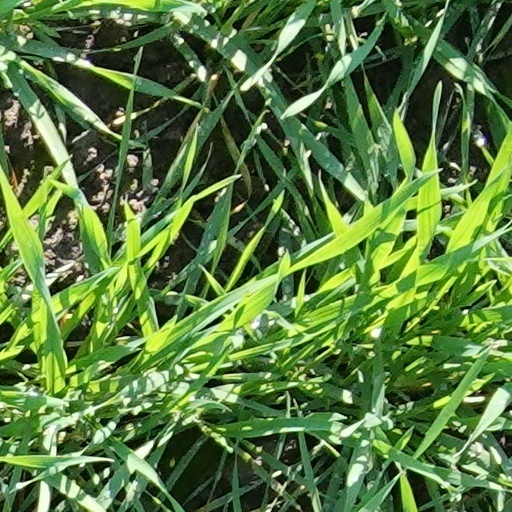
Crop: wheat